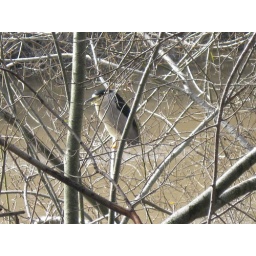
big bird in tree